History of the Catholic Church

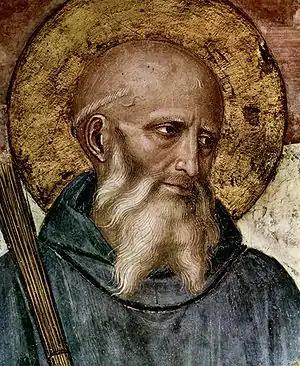
Saint Benedict, father of Western monasticism and author of "Rule of St Benedict". Detail from fresco by Fra Angelico, c. 1437–46.

In 530, Saint Benedict wrote his "Rule of St Benedict" as a practical guide for monastic community life. Its message spread to monasteries throughout Europe. Monasteries became major conduits of civilization, preserving craft and artistic skills while maintaining intellectual culture within their schools, scriptoria and libraries. They functioned as agricultural, economic and production centers as well as a focus for spiritual life. During this period the Visigoths and Lombards moved away from Arianism for Catholicism. Pope Gregory the Great played a notable role in these conversions and dramatically reformed the ecclesiastical structures and administration which then launched renewed missionary efforts. Missionaries such as Augustine of Canterbury, who was sent from Rome to begin the conversion of the Anglo-Saxons, and, coming the other way in the Hiberno-Scottish mission, Saints Colombanus, Boniface, Willibrord, Ansgar and many others took Christianity into northern Europe and spread Catholicism among the Germanic, and Slavic peoples, and reached the Vikings and other Scandinavians in later centuries. The Synod of Whitby of 664, though not as decisive as sometimes claimed, was an important moment in the reintegration of the Celtic Church of the British Isles into the Roman hierarchy, after having been effectively cut off from contact with Rome by the pagan invaders. And in Italy, the 728 Donation of Sutri and the 756 Donation of Pepin left the papacy in charge of a sizable kingdom. Further consolidating the papal position over the western part of the former Roman Empire, the Donation of Constantine was probably forged during the 8th century.